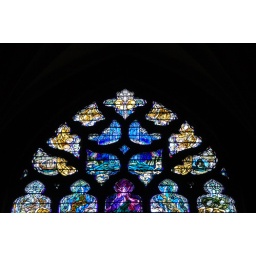
St. Giles Cathedral - Stained glass windows - Arch above "Walking on Water" panels